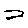
Label: 2